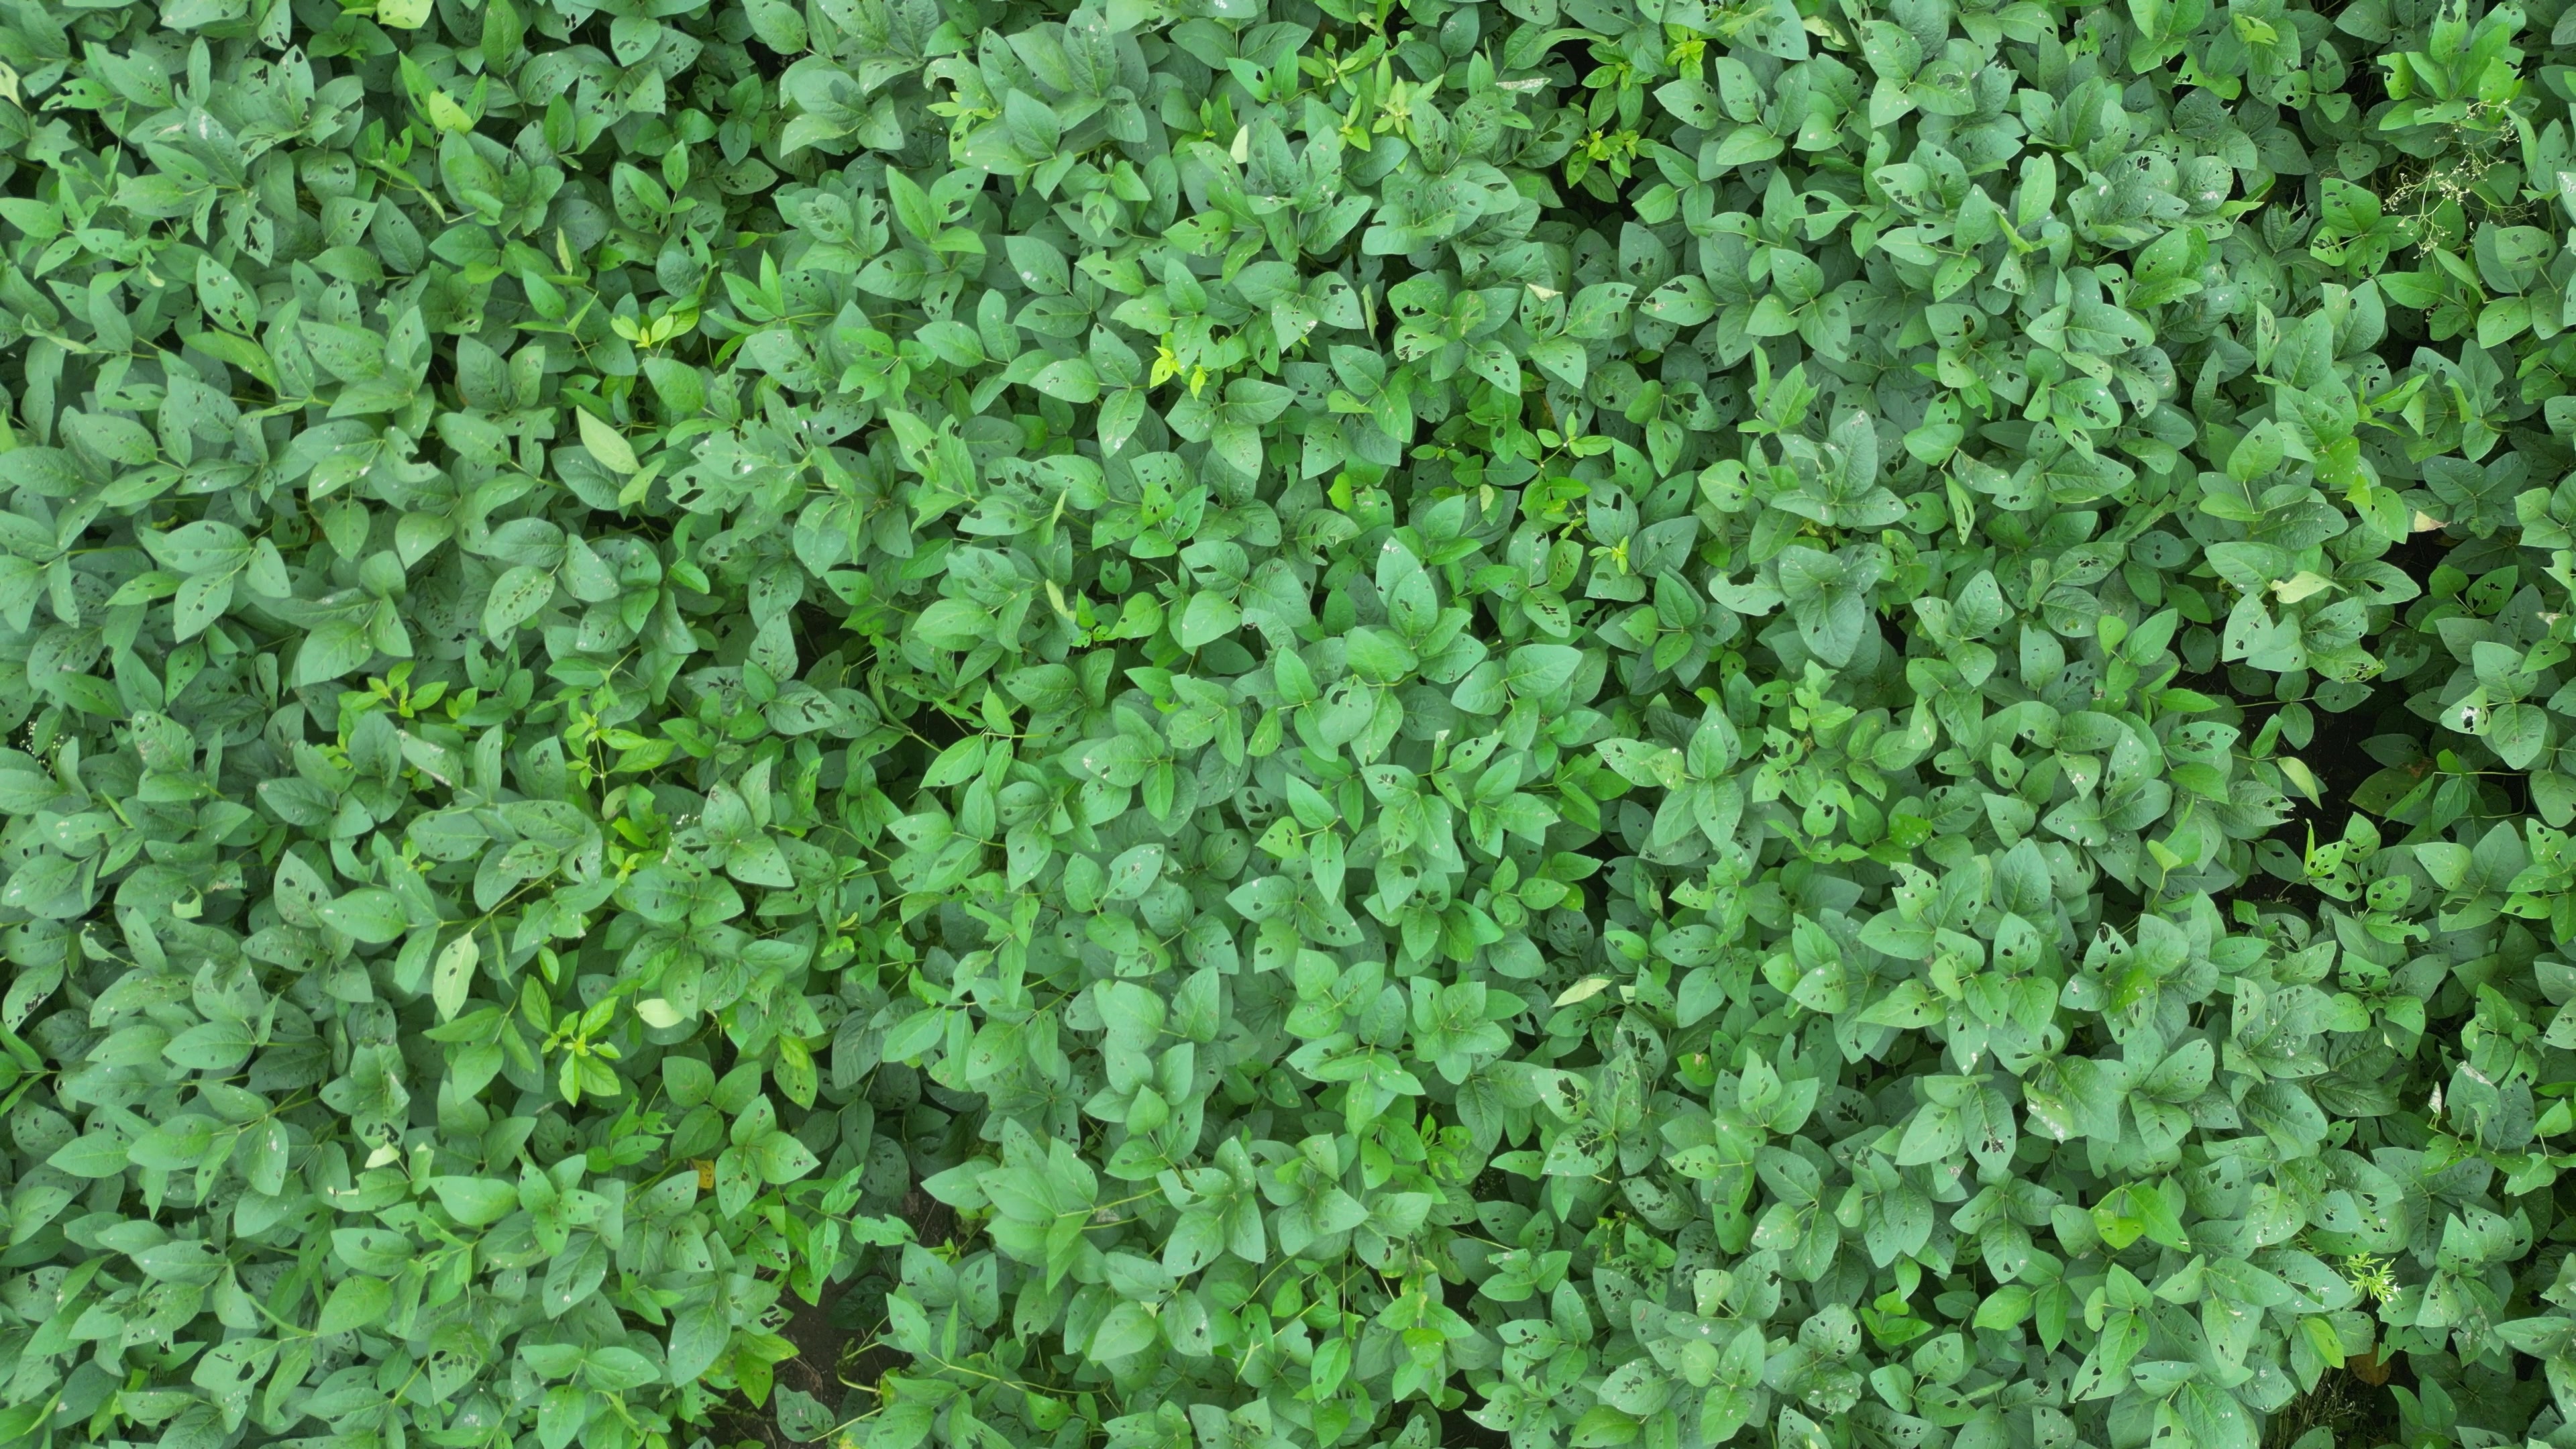
Label: Semilooper_Pest